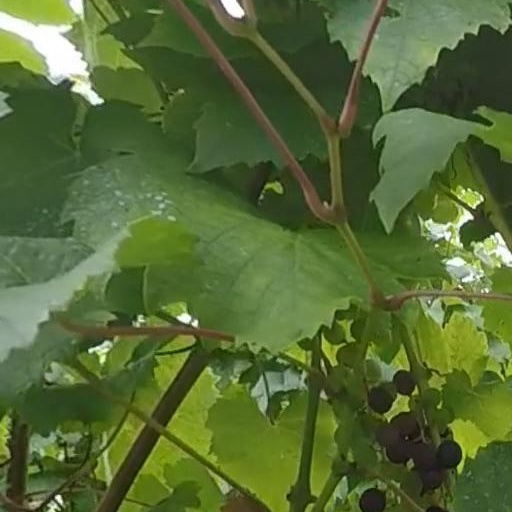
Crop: grape